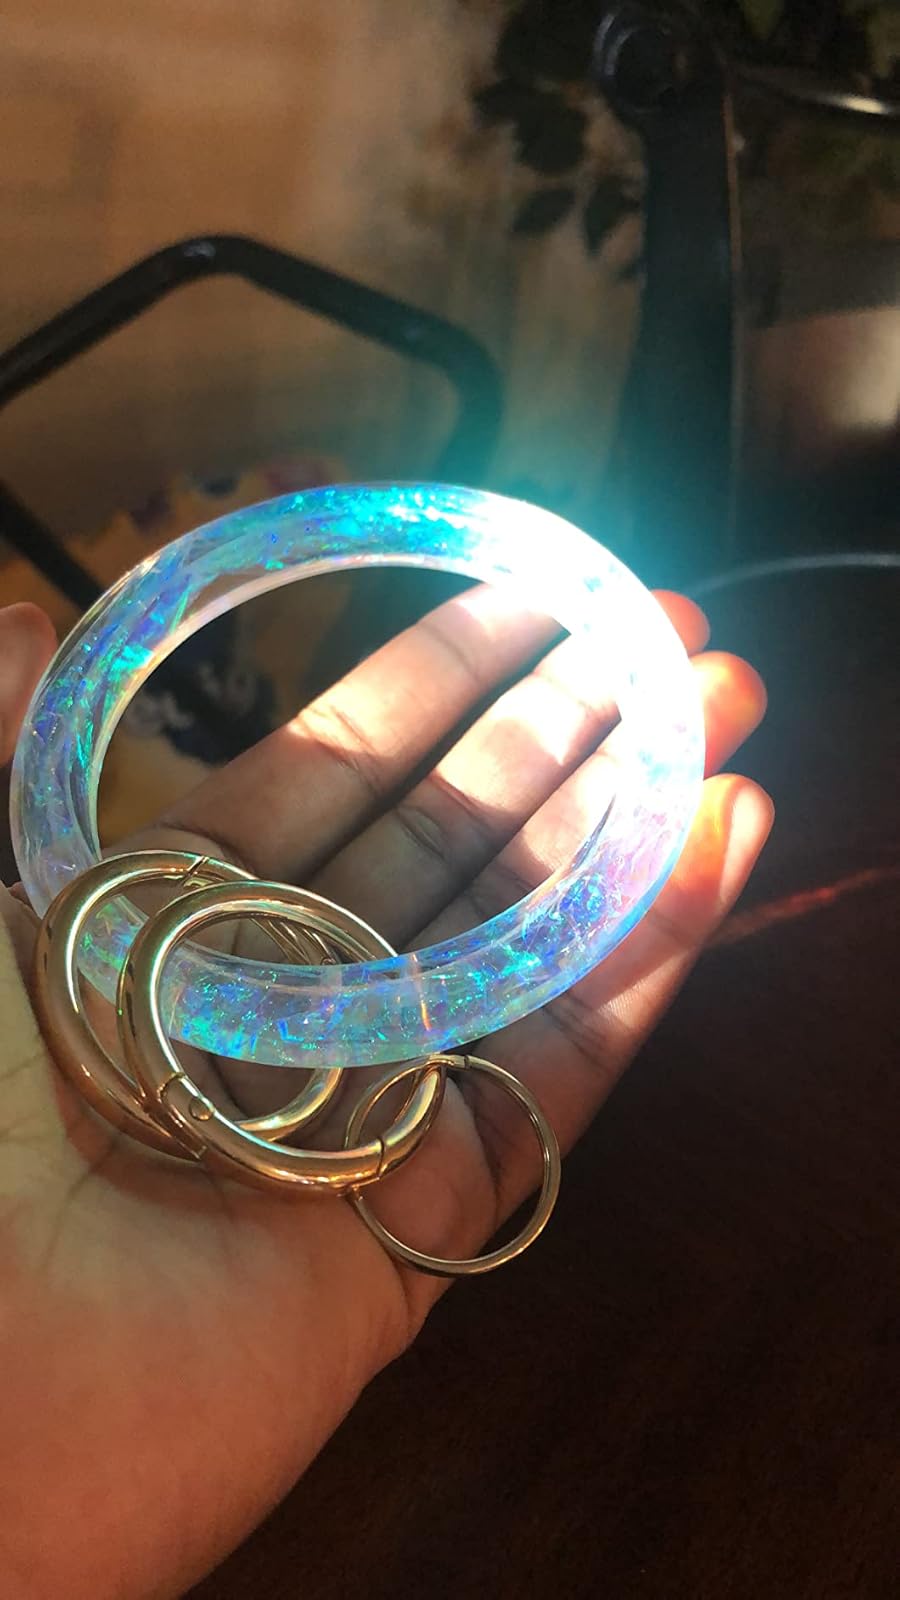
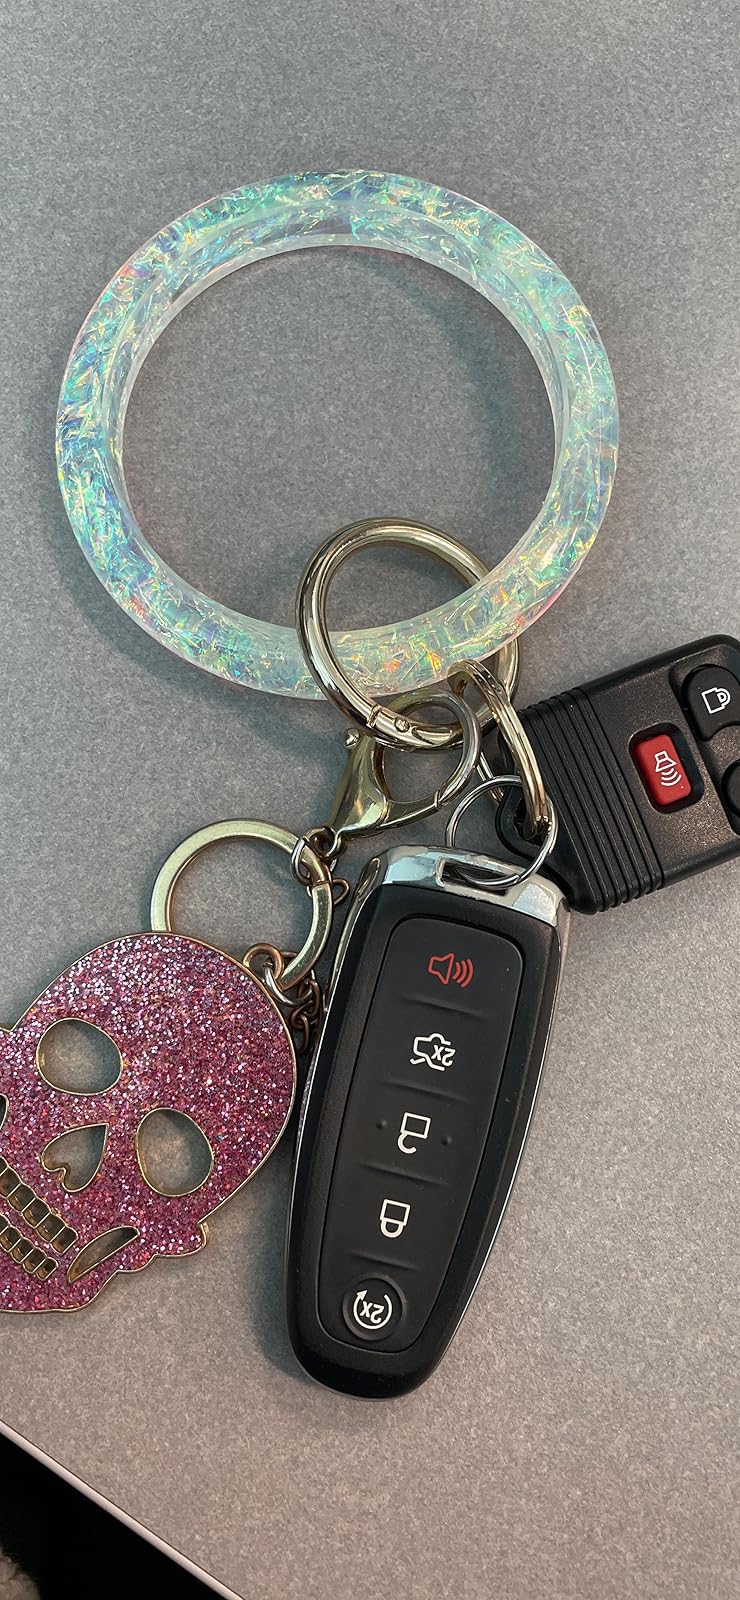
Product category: accessories_keychain
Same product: yes